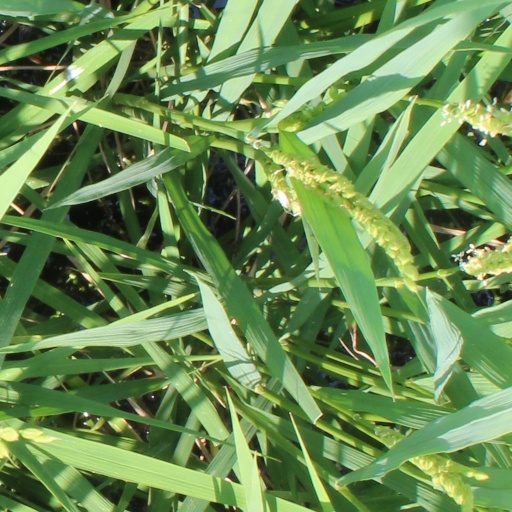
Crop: rice